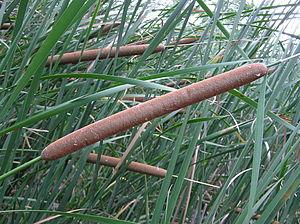
Les massettes ou Typha sont des plantes monocotylédones, également appelées quenouilles, typiques des bords des eaux calmes, des fossés, des lacs, des marais et plus généralement dans les milieux humides. Elles poussent en colonies denses. Typha est l'un des deux ou trois genres de la famille des Typhacées.